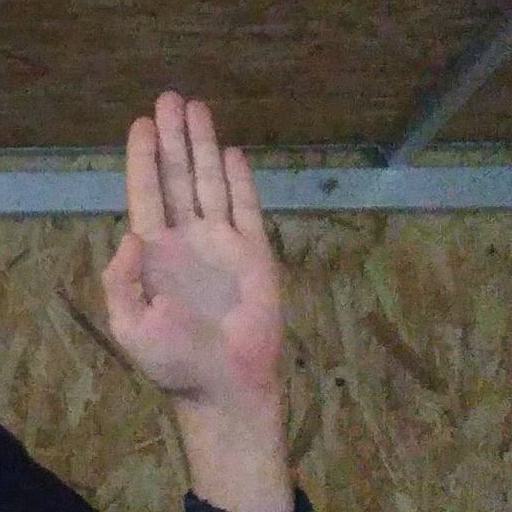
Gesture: stop